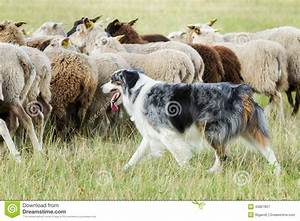
Label: sheep